Martin Wilkes Heron

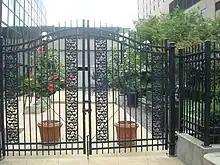
Garden gate at the former location of Heron's St. Louis "saloon"

In 1889 Heron patented his formula, and began selling it in sealed bottles with the slogans, "W.H. Heron's Famous Southern Comfort" and "None Genuine But Mine". By 1890, Heron hired an assistant, Grant M. Peoples who served as clerk and book keeper. Peoples worked with him for the rest of his life, producing and marketing Southern Comfort.